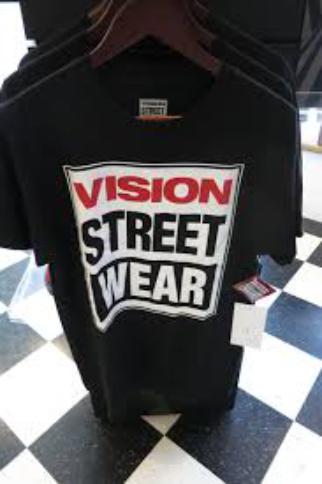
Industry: Clothes